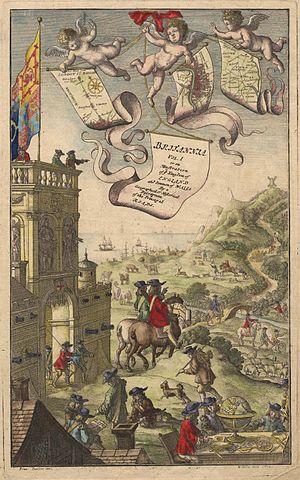
Francis Barlow ou Barlowe, né vers 1626 et mort en 1702 ou 1704, est un peintre et graveur-illustrateur britannique.